Panchakki

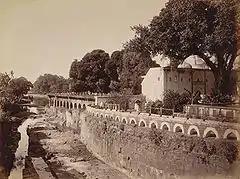
Panchakki, Baba Shah Mosafar Dargah 1880s

Most of the buildings in the dargah complex (including Panchakki) were erected by Turktaz Khan, a noble on the staff of Nizam-ul-Mulk Asaf Jah in about 1695 A. D. The oblong reservoir in front of the mosque and fountains were added 20 years later by Jamil Beg Khan. This water mill was designed to use the energy generated by flowing water from a nearby spring to turn the large grinding stones of the flour mill. Shah Musafir died in 1689. The watermill was used to grind grain for the pilgrims and disciples of saints as well as for the troops of the garrison.